Brandon Roy

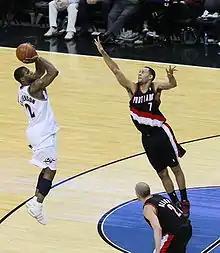
Roy defending DeShawn Stevenson in a game

On August 5, 2009, it was confirmed that Roy had agreed to a four-year maximum-salary contract with a fifth-year player option, keeping him a Trail Blazer until at least the 2013–14 season.